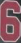
Number: 6